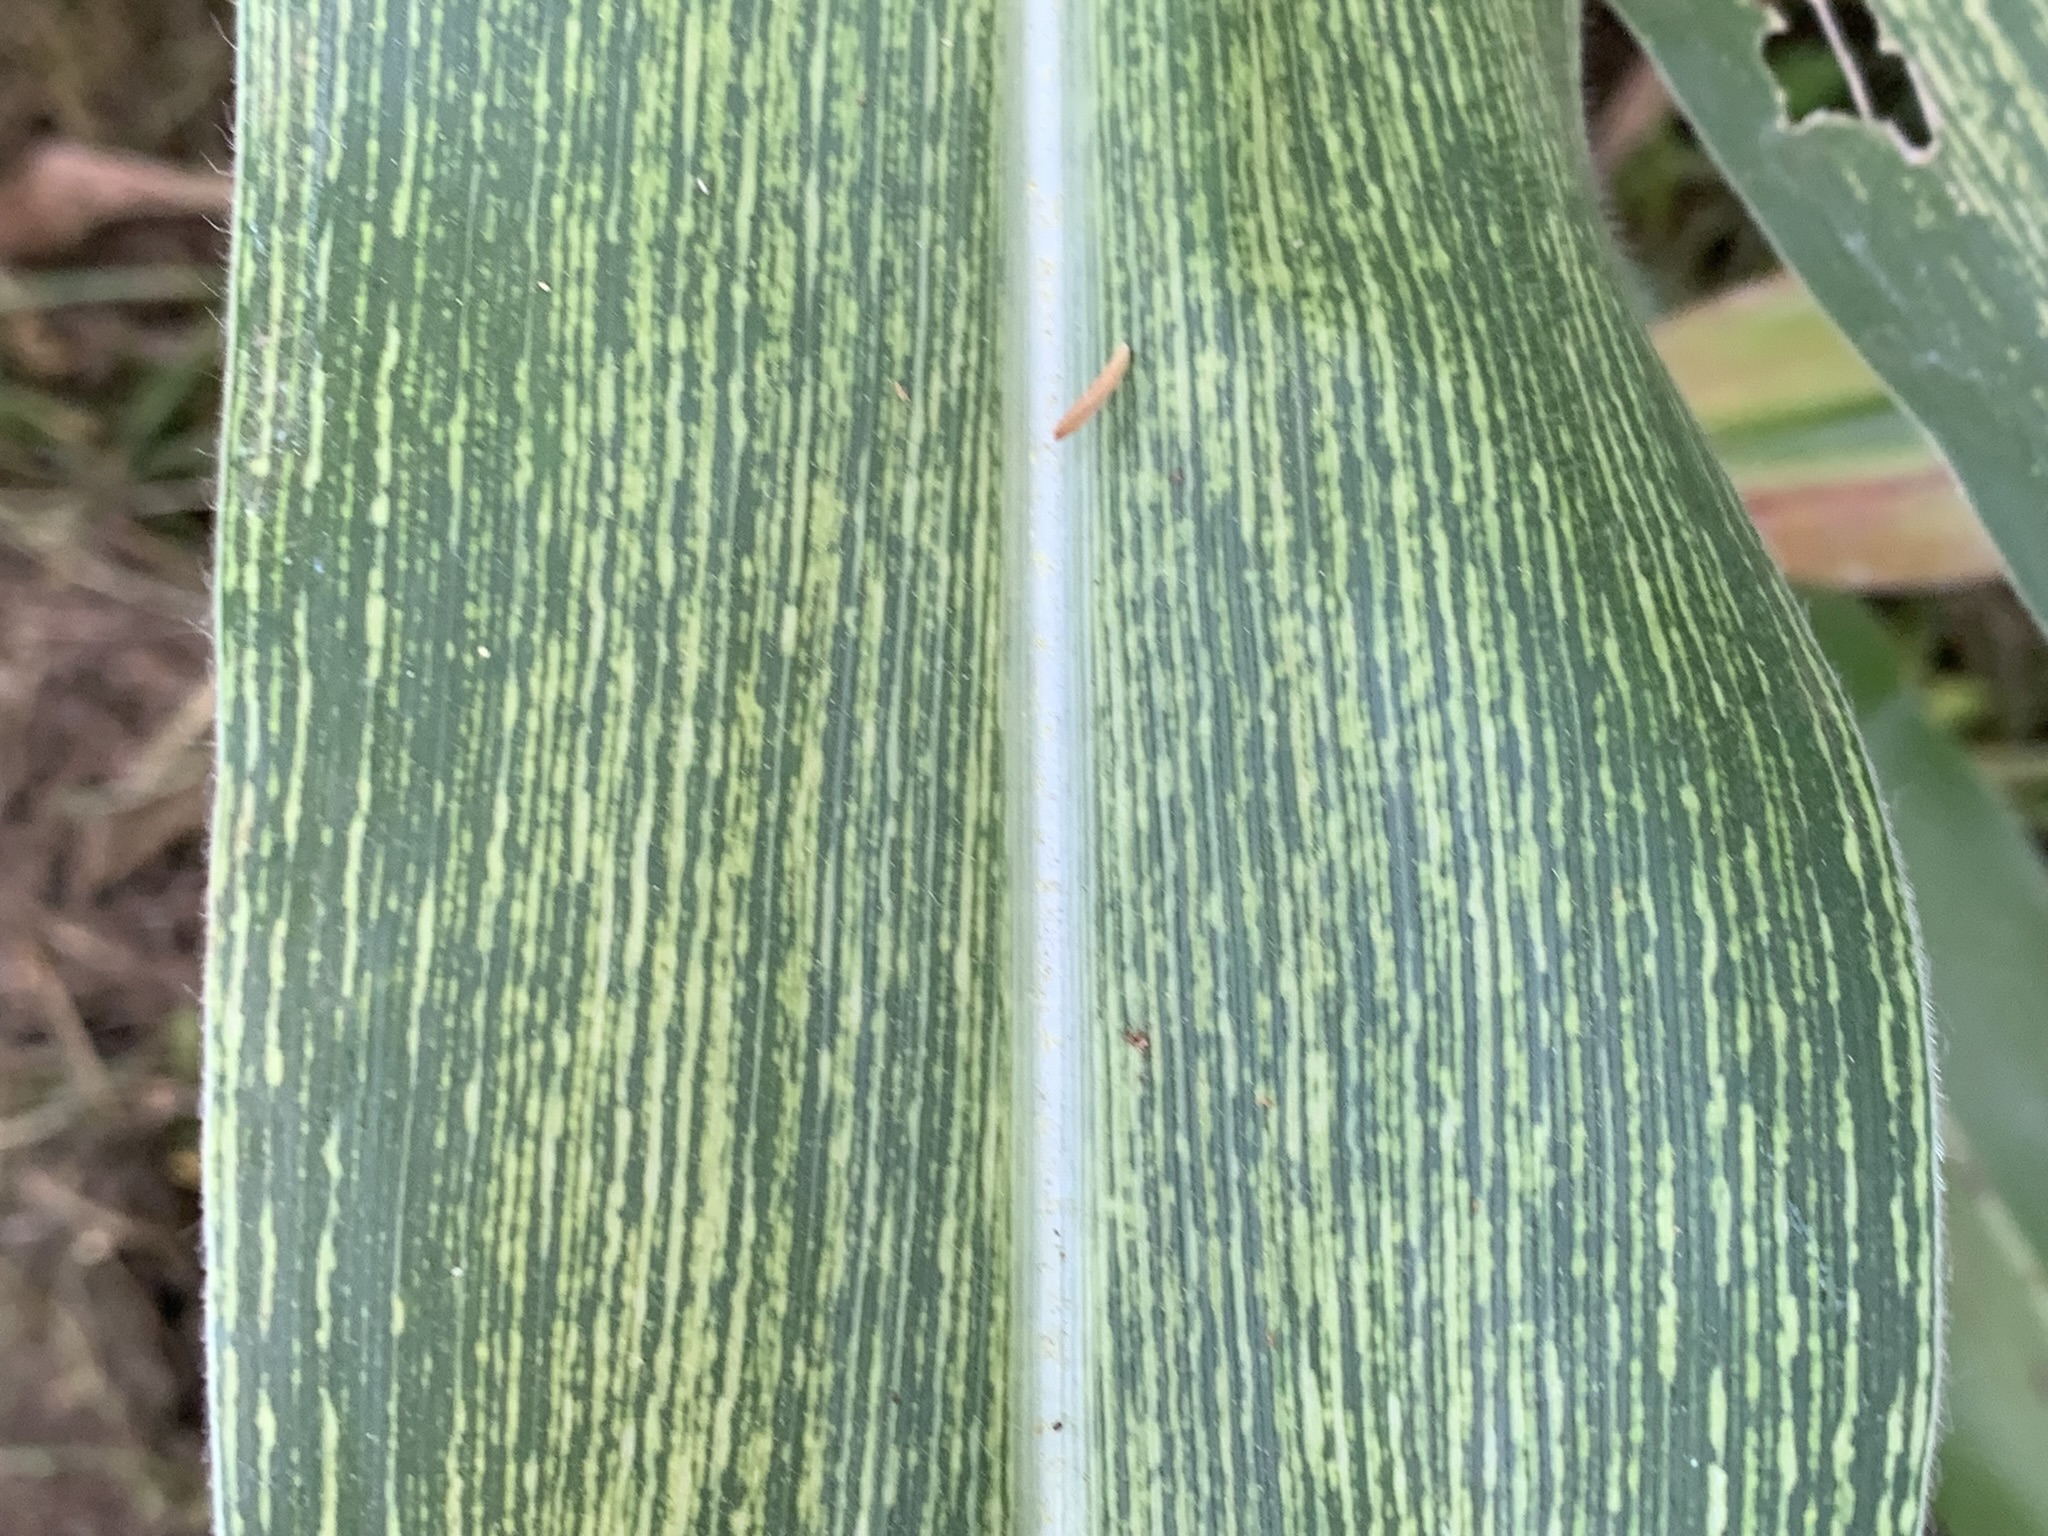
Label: MSV